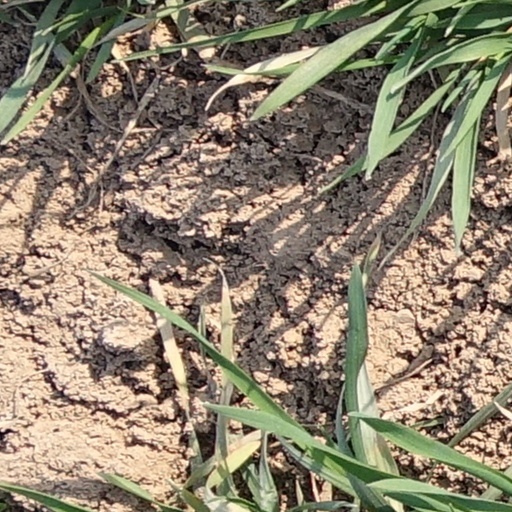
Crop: wheat